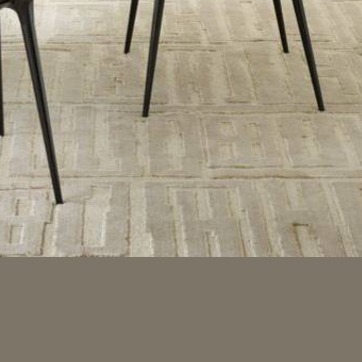
Material: carpet